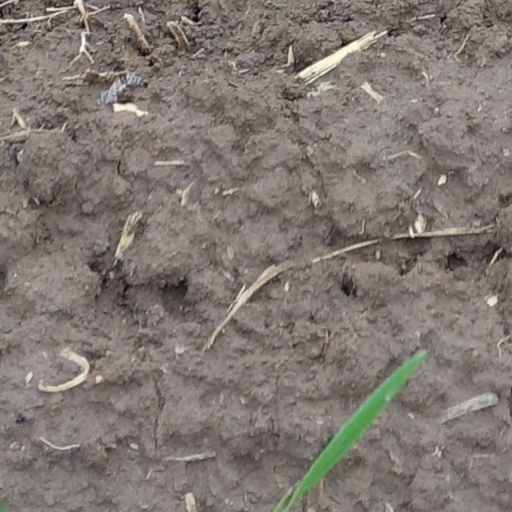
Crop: wheat